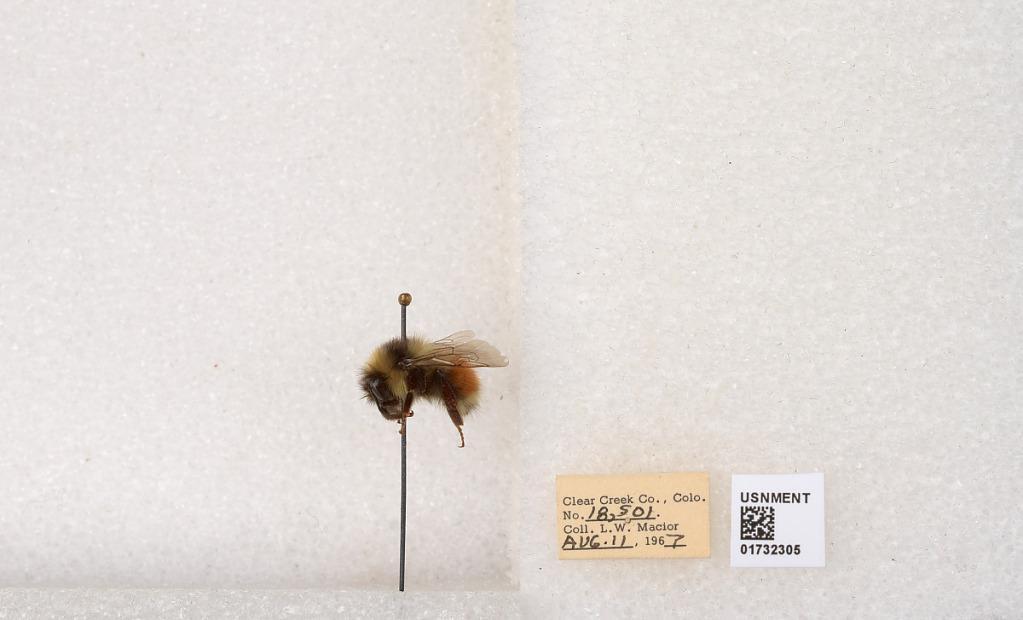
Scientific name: Bombus (Pyrobombus) sylvicola Kirby
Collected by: L. Macior
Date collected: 1967-8-11
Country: United States
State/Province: Colorado
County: Clear Creek
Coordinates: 39.6891, -105.644